Sunita Shroff

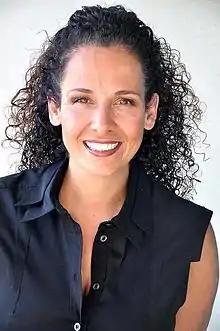

Sunita Shroff was born on 22 March 1971 in Scotland to Irish and Indian parents, and raised in Greece where she was educated in the Campion School. She speaks fluent Greek, Italian and French.